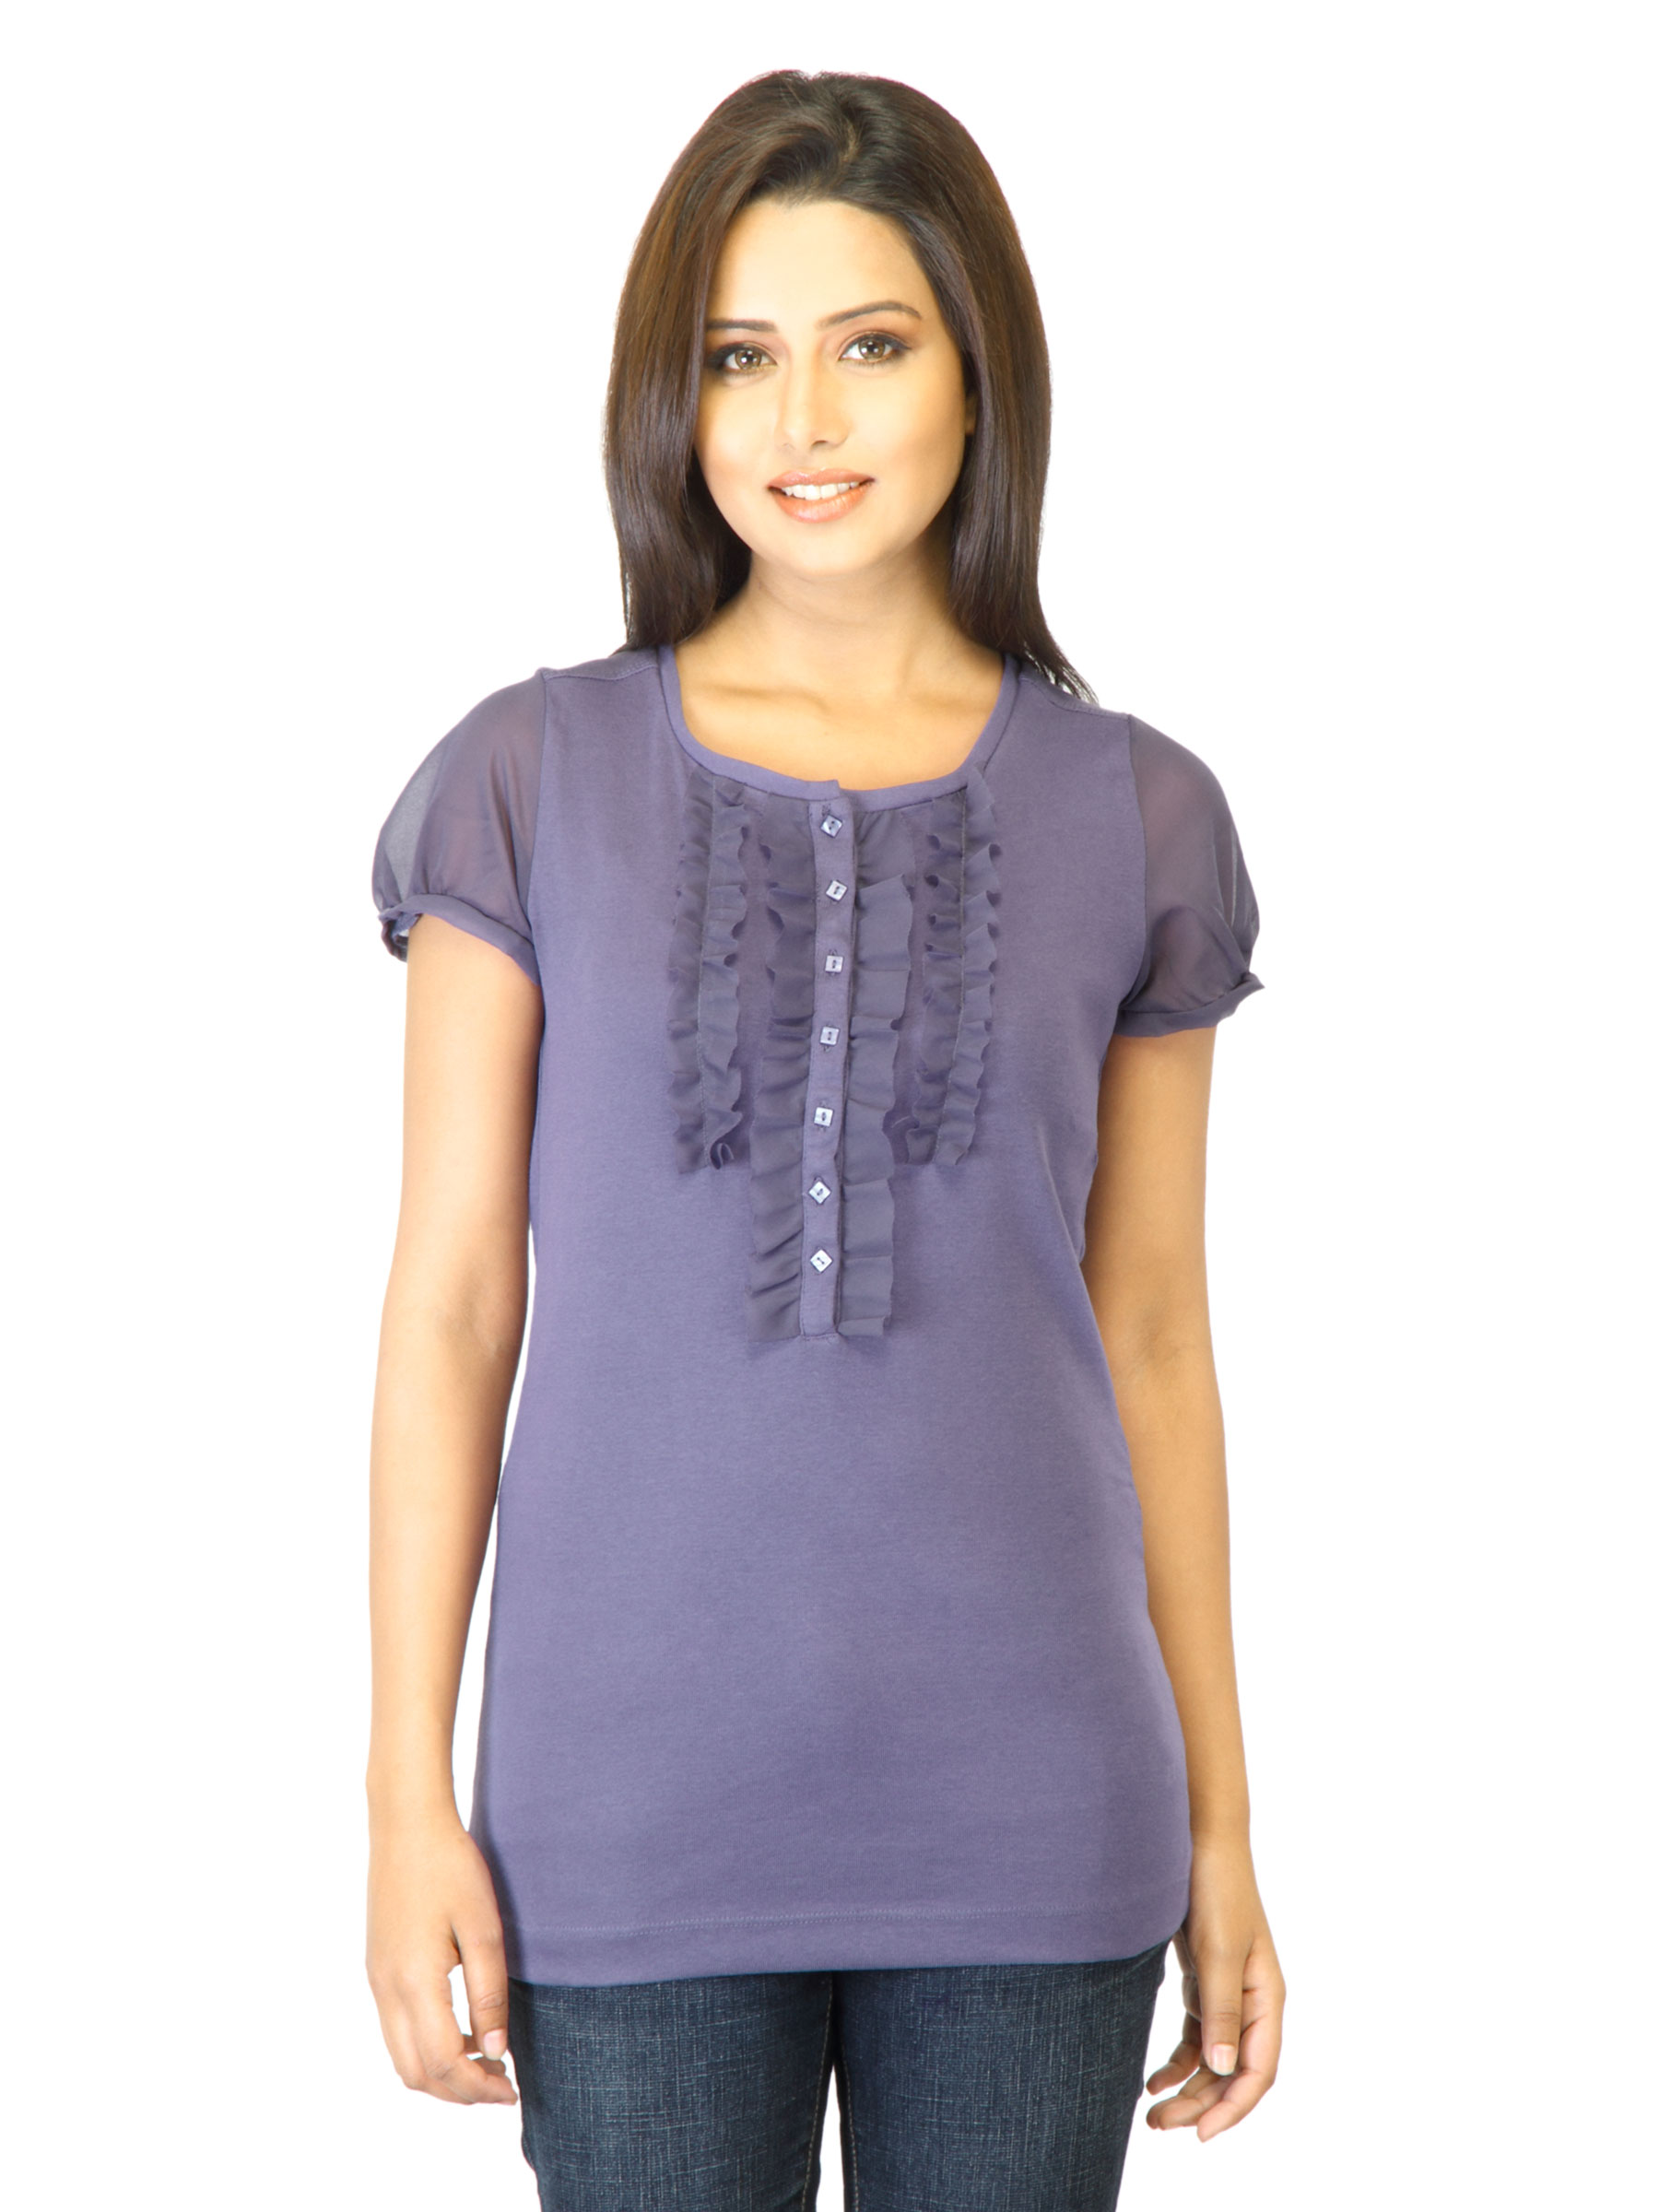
United Colors of Benetton Women Purple Top
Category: Apparel / Topwear / Tops
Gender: Women
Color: Purple
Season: Summer 2012
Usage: Casual